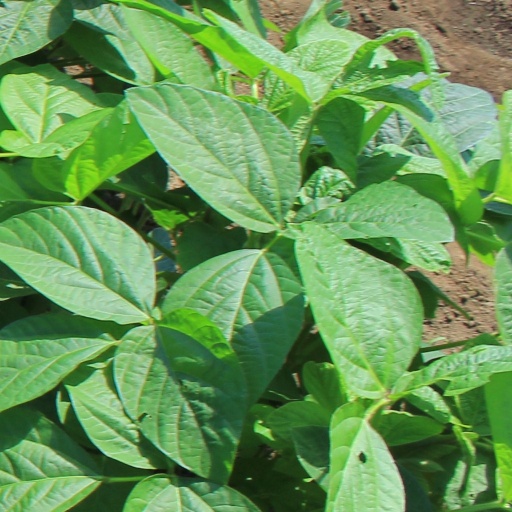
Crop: soybean